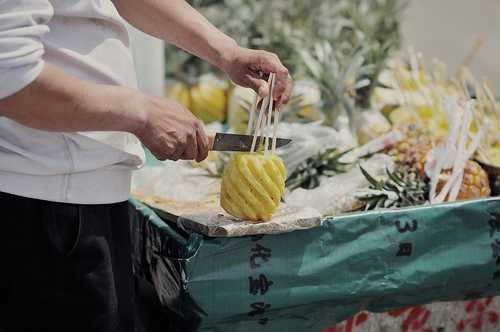
Label: Pineapple